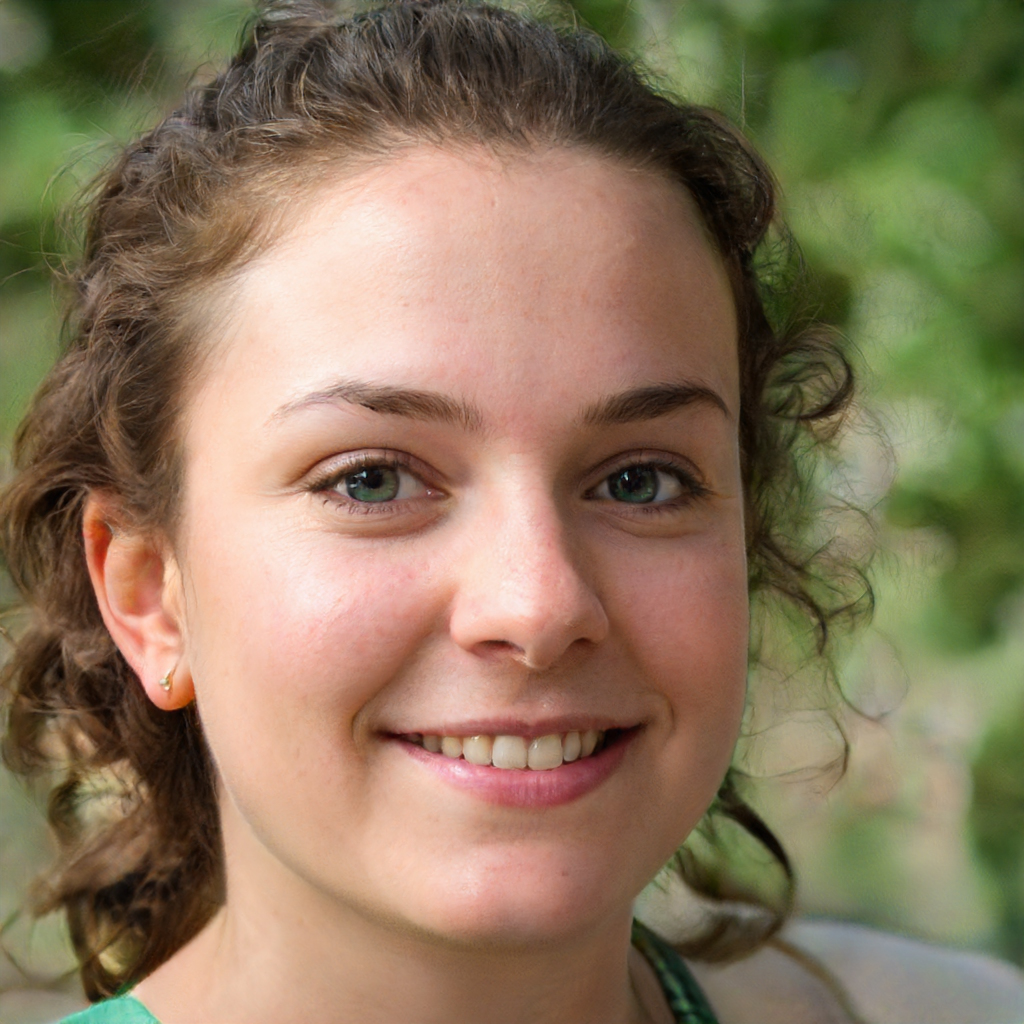
Gender: Female